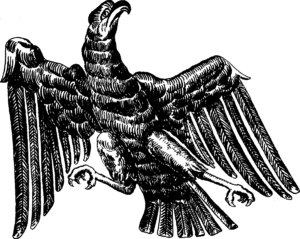
Hundredårskoppen / Noter
den preussiske fristats ørn
Hundredårskoppen var en officiel hædersgave, som den preussiske stat tildelte borgere, der blev 100 år. Sammen med koppen fik fødselaren overrakt et lykønskningsbrev fra ministerpræsidenten. Der kunne desuden medfølge en pengegave, hvis der var behov for støtte.